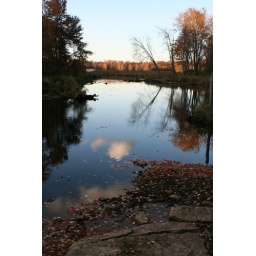
leaves and sky in the water